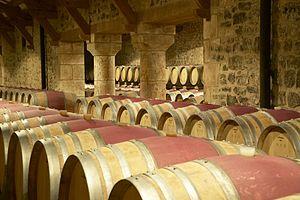
Chai à barriques Château de Chambert, Malbec, Cahors - France. Le spectaculaire chai à barriques a été aménagé dans les anciennes écuries du Château et possède 800 barriques de chêne Français de 225 litres chacune.
Le cahors est un vin rouge français d'appellation d'origine protégée du vignoble du Sud-Ouest de la France. Son vignoble produit exclusivement du vin rouge avec le cépage côt N. Il est situé à l'ouest de la ville de Cahors, à cheval sur la vallée du Lot dans le département du même nom et sur les causses du Quercy au sud de cette vallée.